Gothic metal

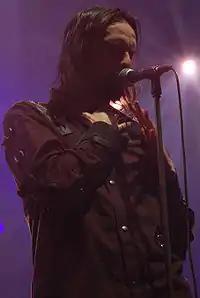
Aaron Stainthorpe of My Dying Bride credits Dead Can Dance, Swans and Nick Cave and the Bad Seeds as inspirations.

From Bradford, My Dying Bride were formed in 1990. An EP, "Symphonaire Infernus et Spera Empyrium", "sparked a lot of interest" upon its release in 1991. Their first full-length release, "As the Flower Withers", followed shortly after in the same year. The album was critically acclaimed by the press and "turned the Doom genre on its head". They added a violinist to their line-up for their 1993 sophomore effort "Turn Loose the Swans". On this "groundbreaking" album, the group introduced a "much greater element of dark romanticism to their doomy music". Vocalist Aaron Stainthorpe explains the band's pursuit of this direction: